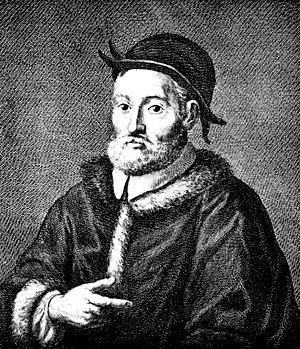
Andrea Cesalpino, né le 6 juin 1519 à Arezzo en Toscane et mort le 23 février 1603 à Rome, est un philosophe, médecin, naturaliste et botaniste italien.
Jorge Reinel porte pour la première fois une échelle de longitudes sur un portulan.